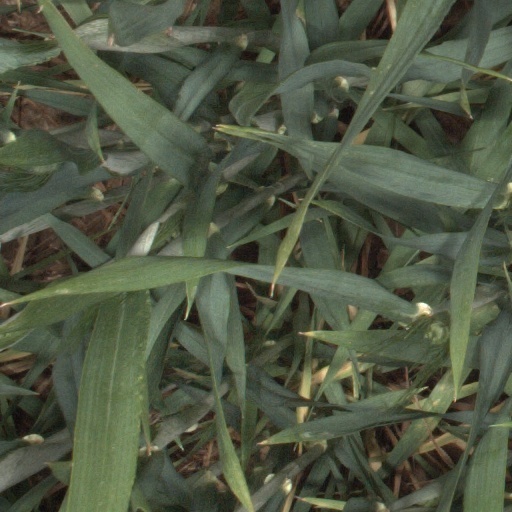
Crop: wheat